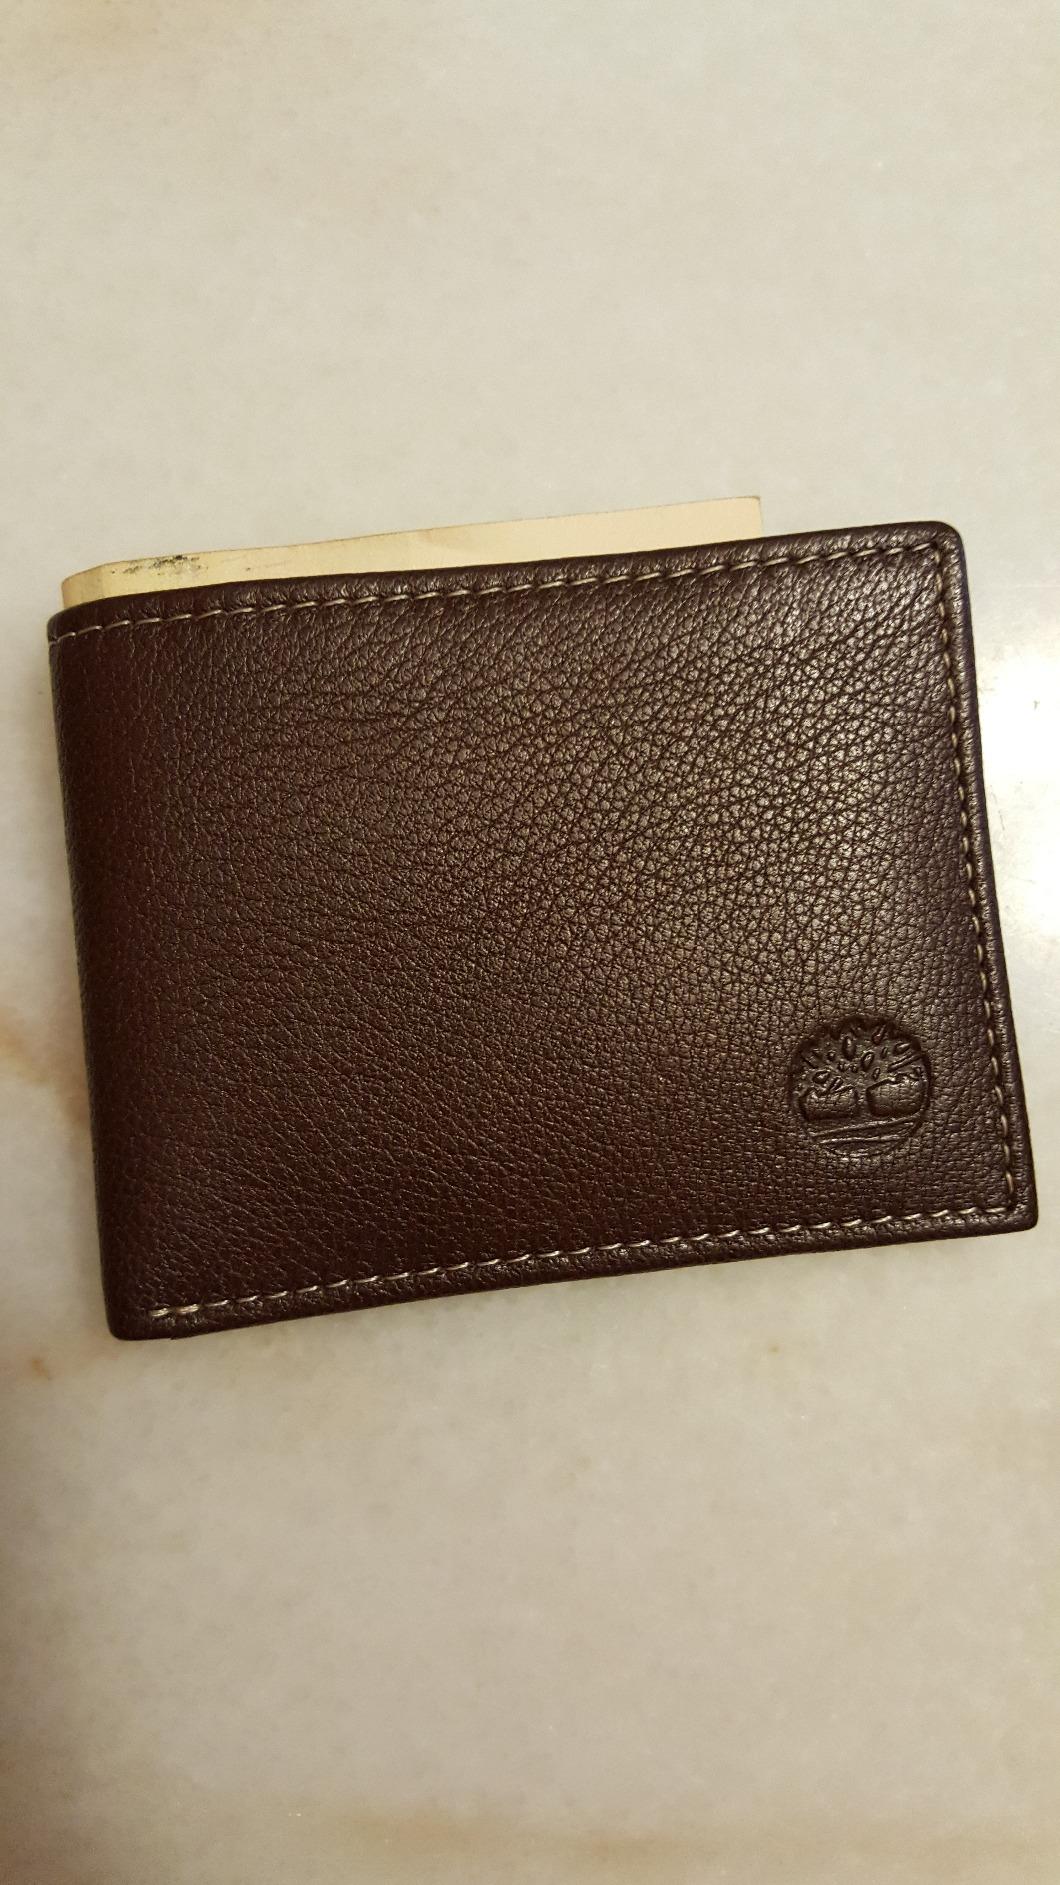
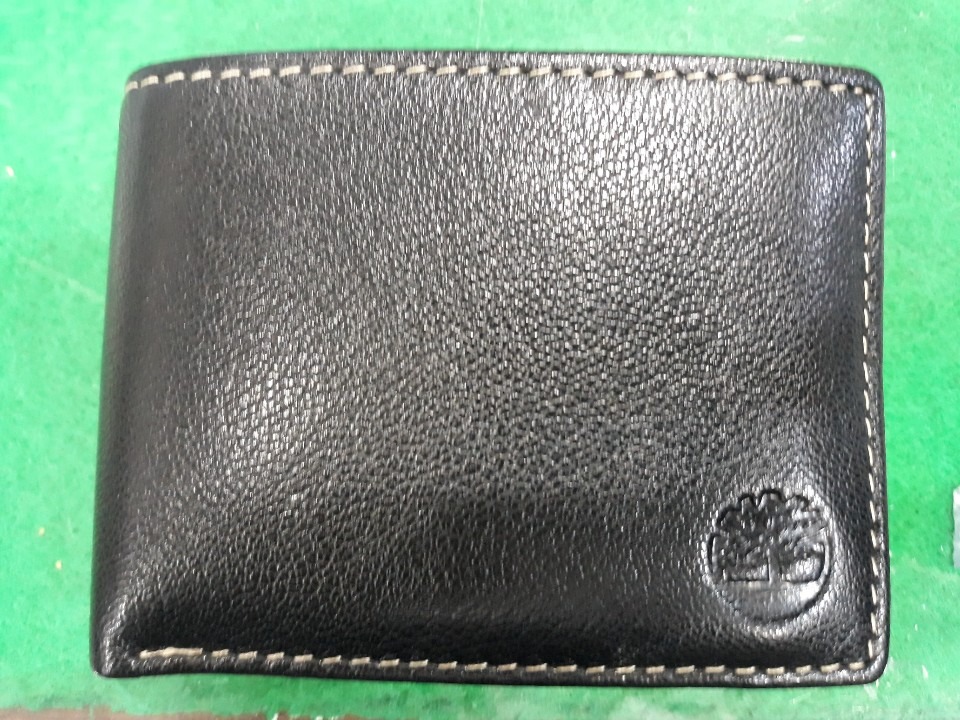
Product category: accessories_wallet
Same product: no